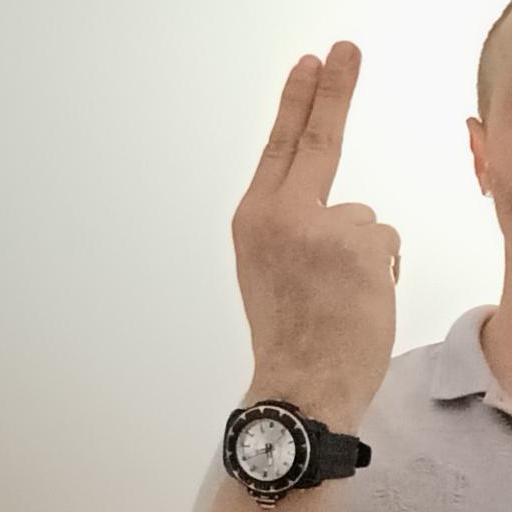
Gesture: two_up_inverted